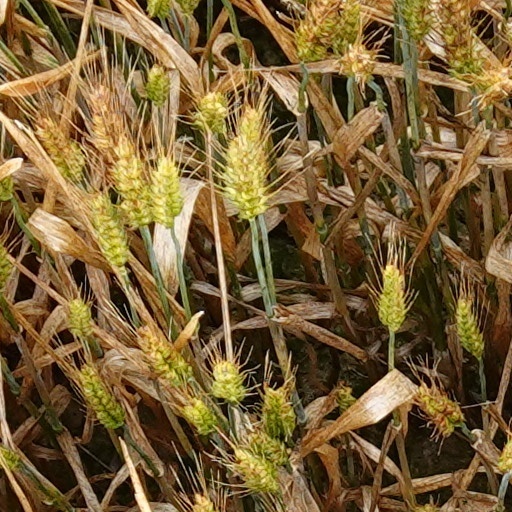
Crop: wheat